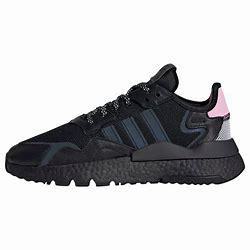
Brand: adidas
Model: originals Adidas Originals Nite Jogger